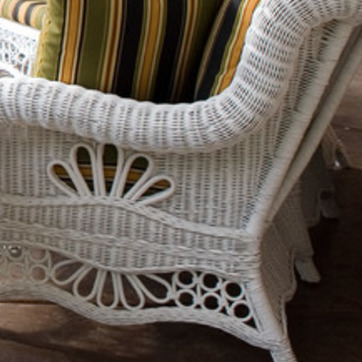
Material: other